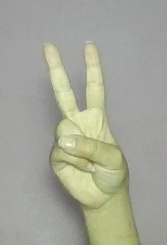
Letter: taa